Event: Nepal Earthquake
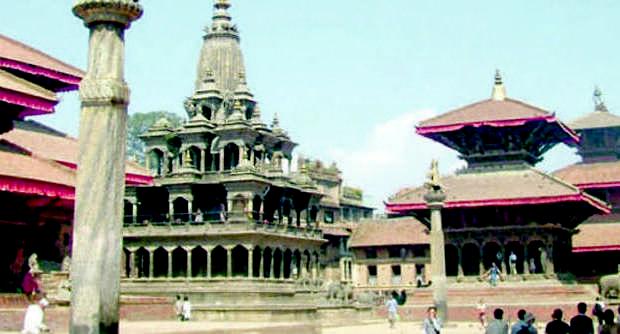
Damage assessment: no_damage